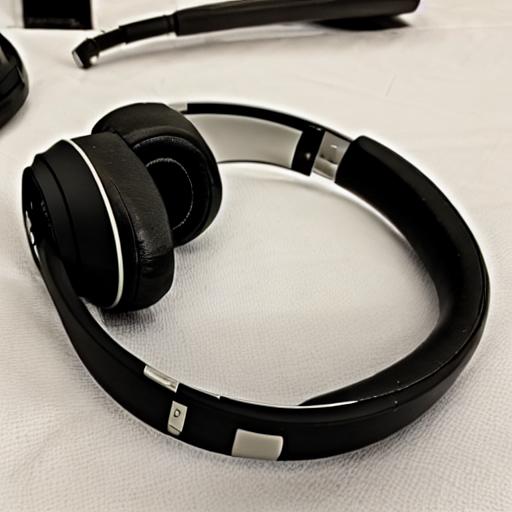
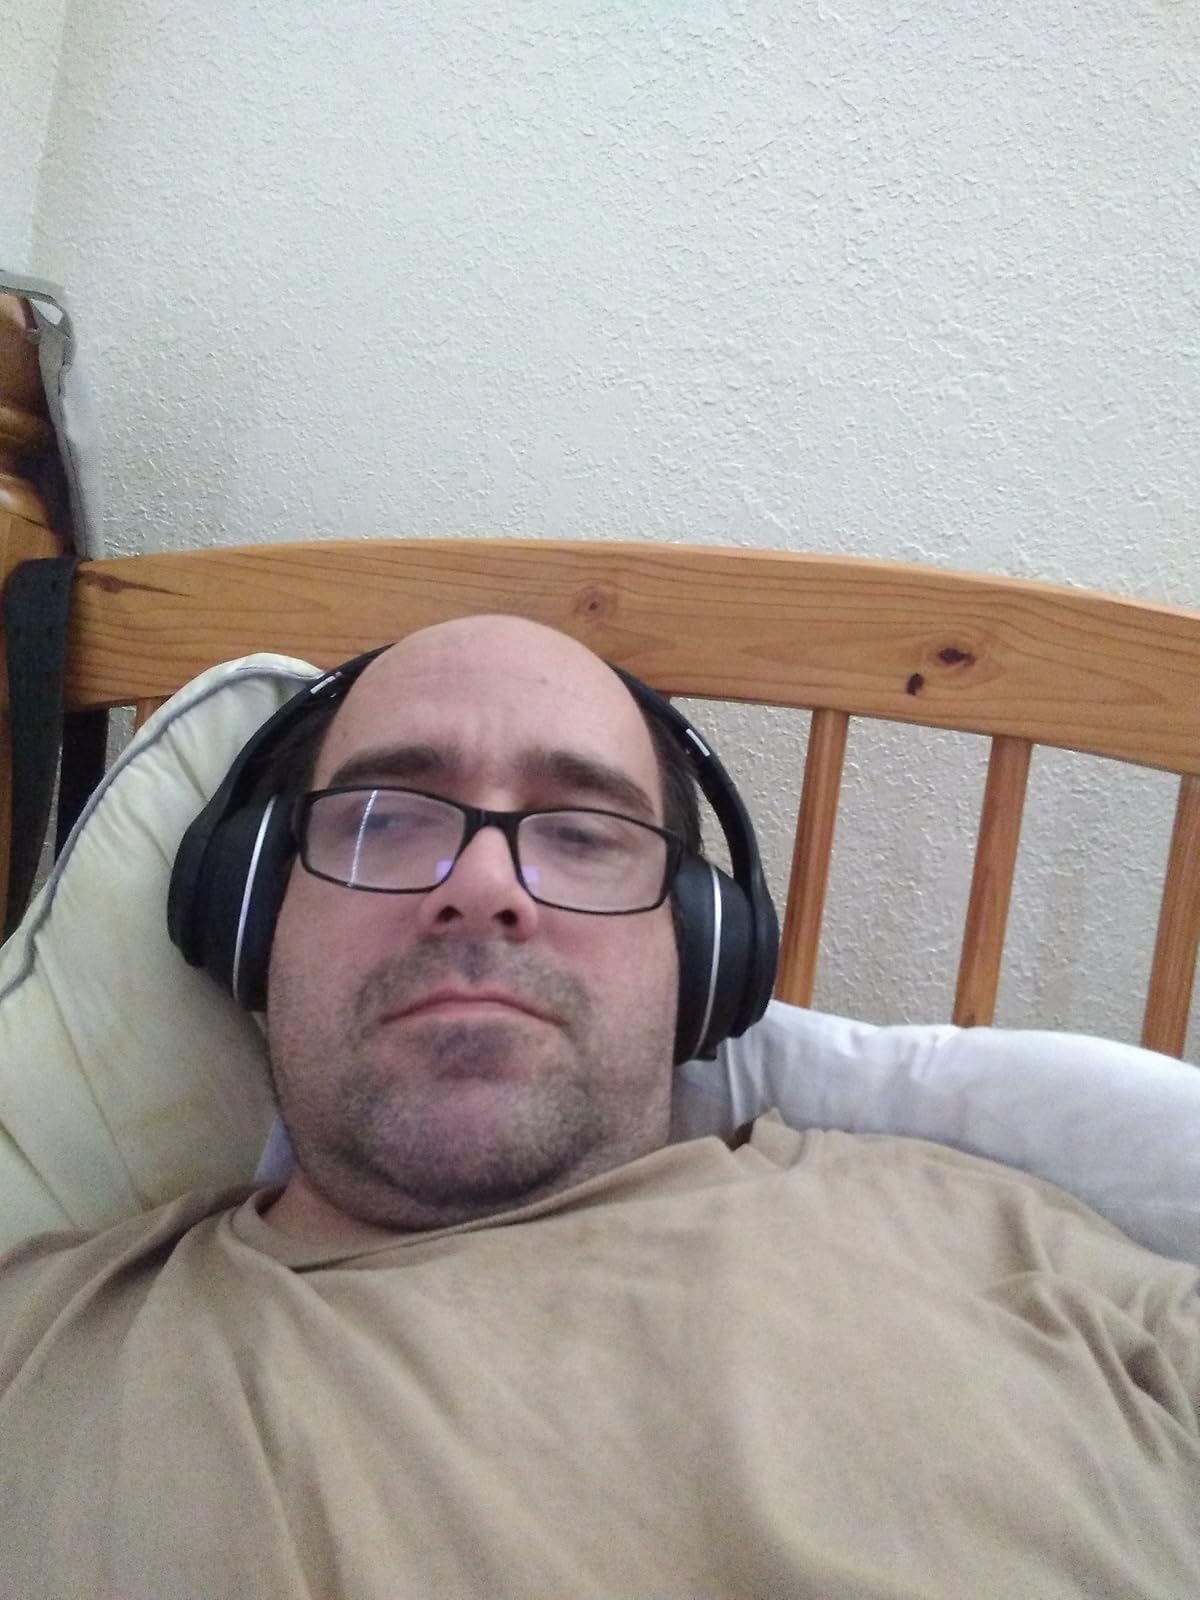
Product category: headphones
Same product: no